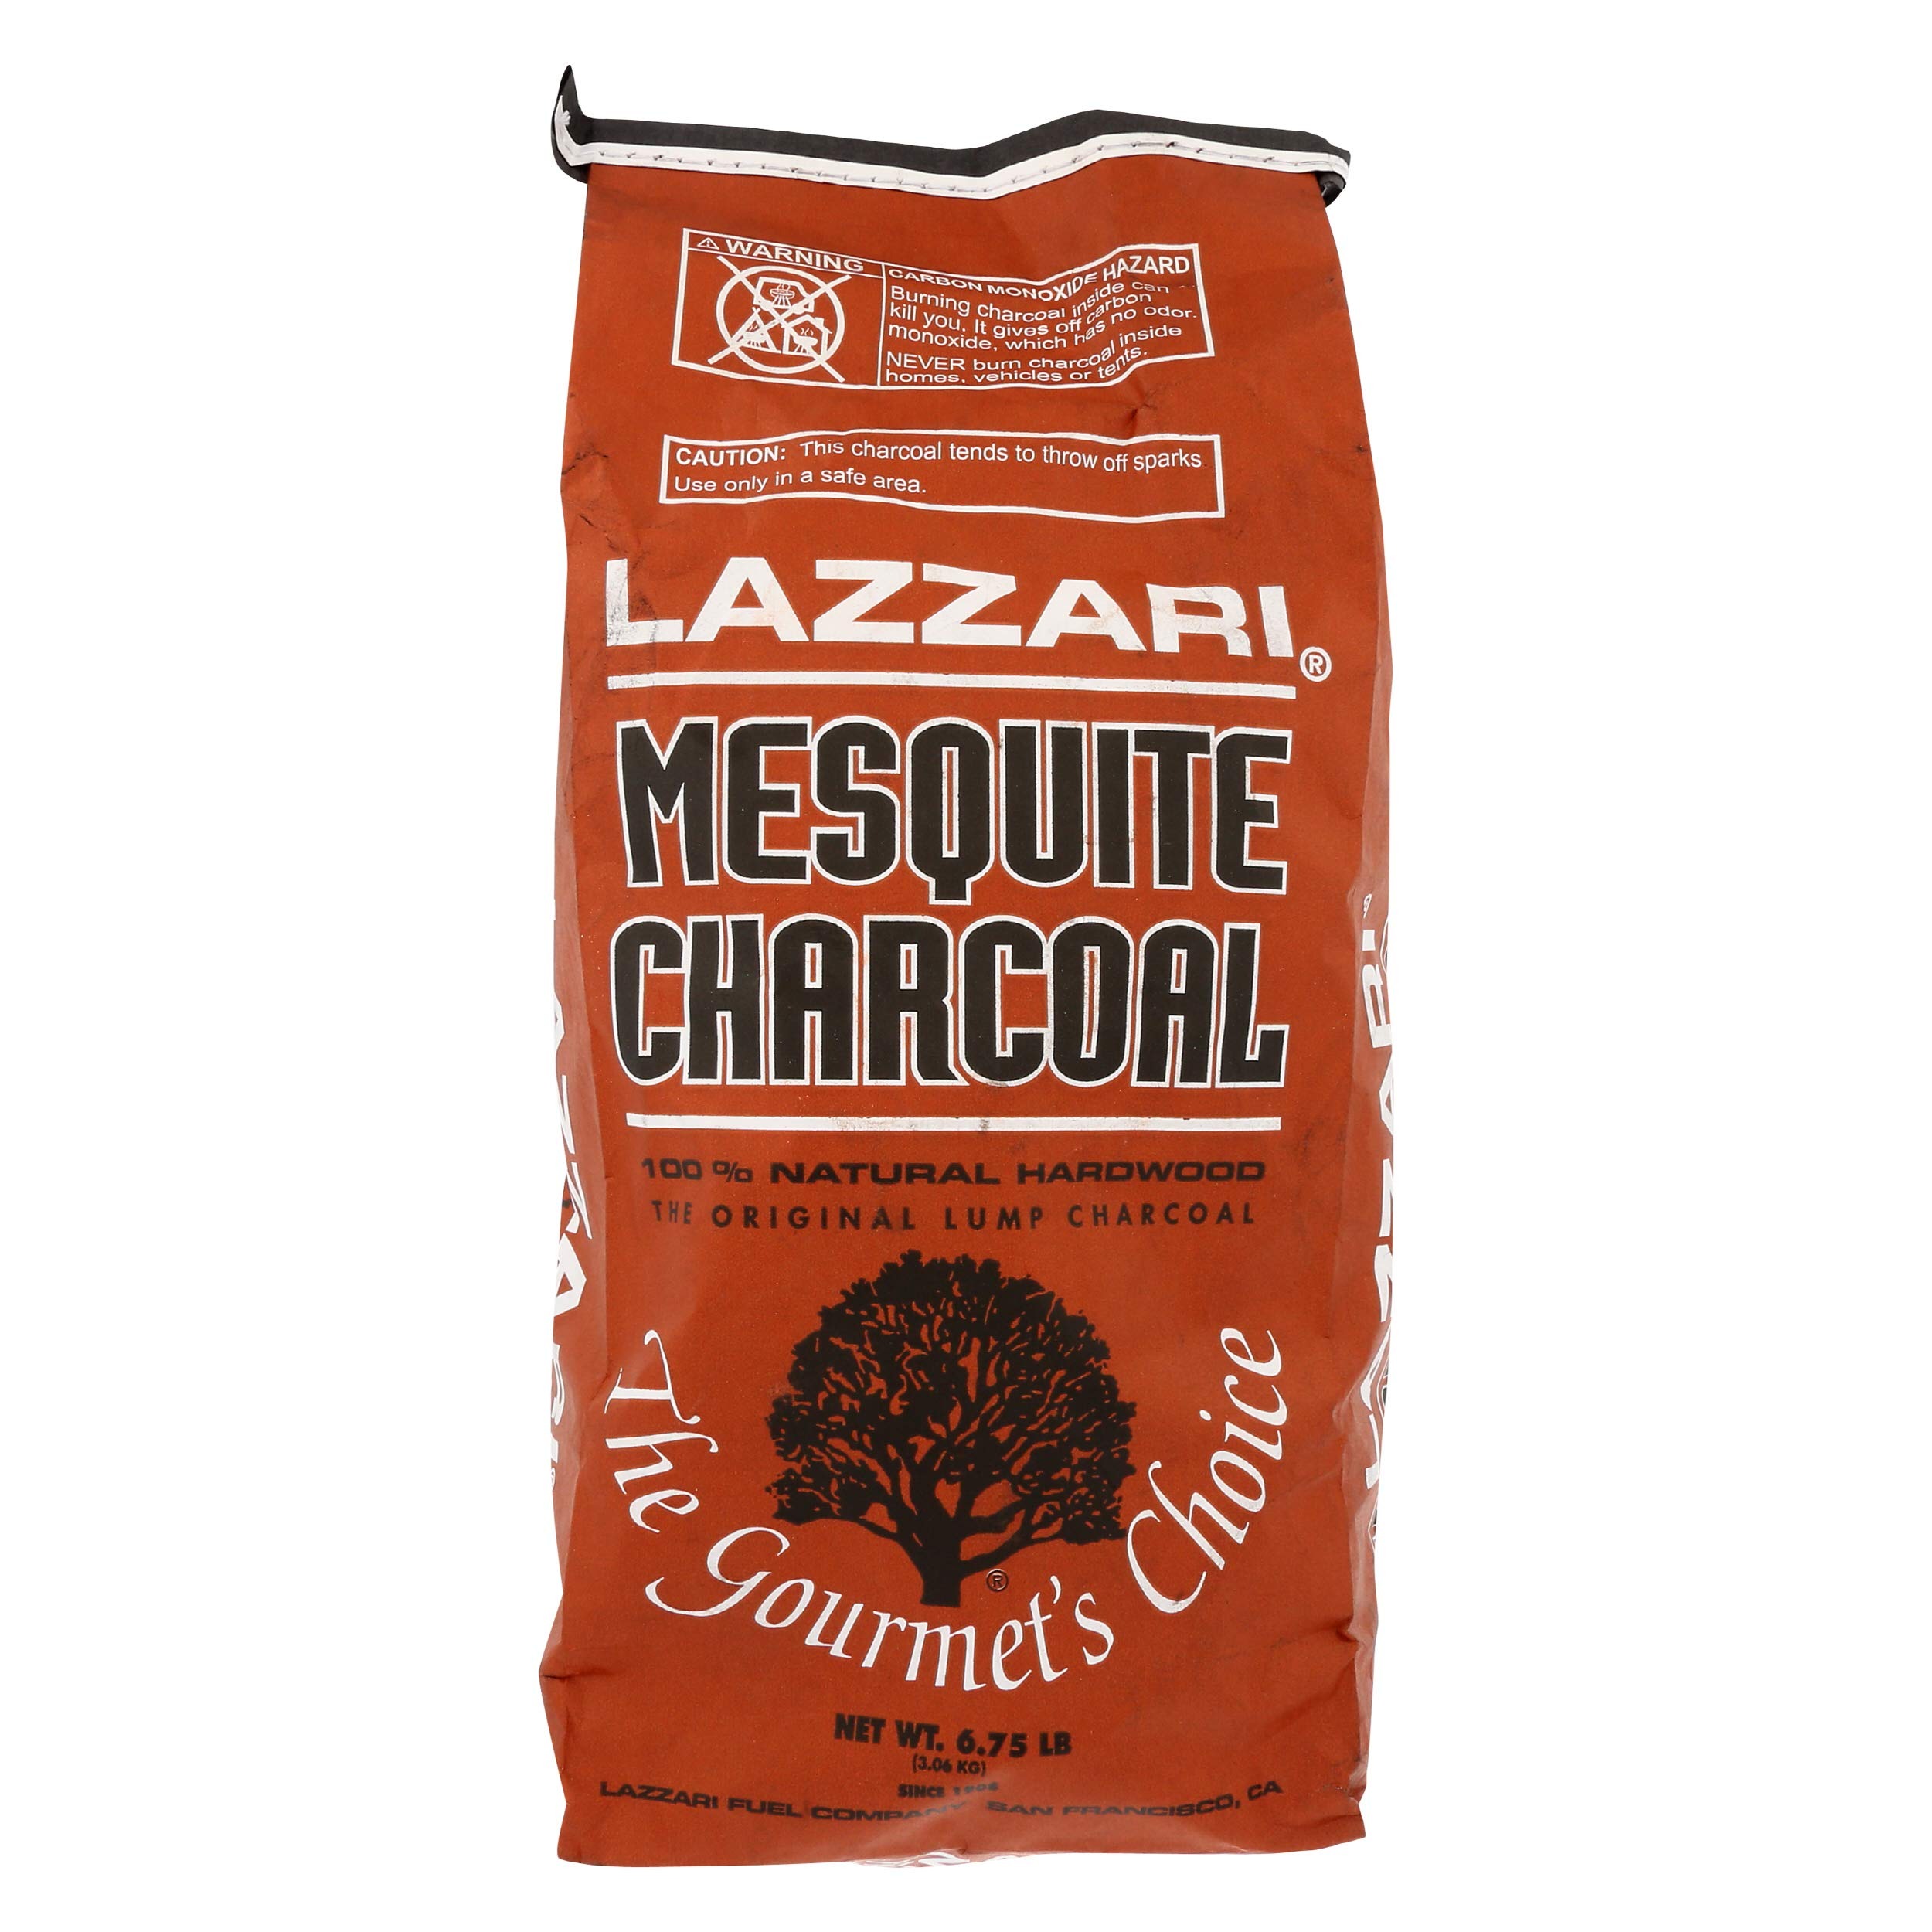
Item Name: Lazzari, Mesquite Charcoal, 6.75 lbs
Bullet Point: Essentials
Product Description: Charcoal Grills
Value: 108.0
Unit: oz

Price: 11.99